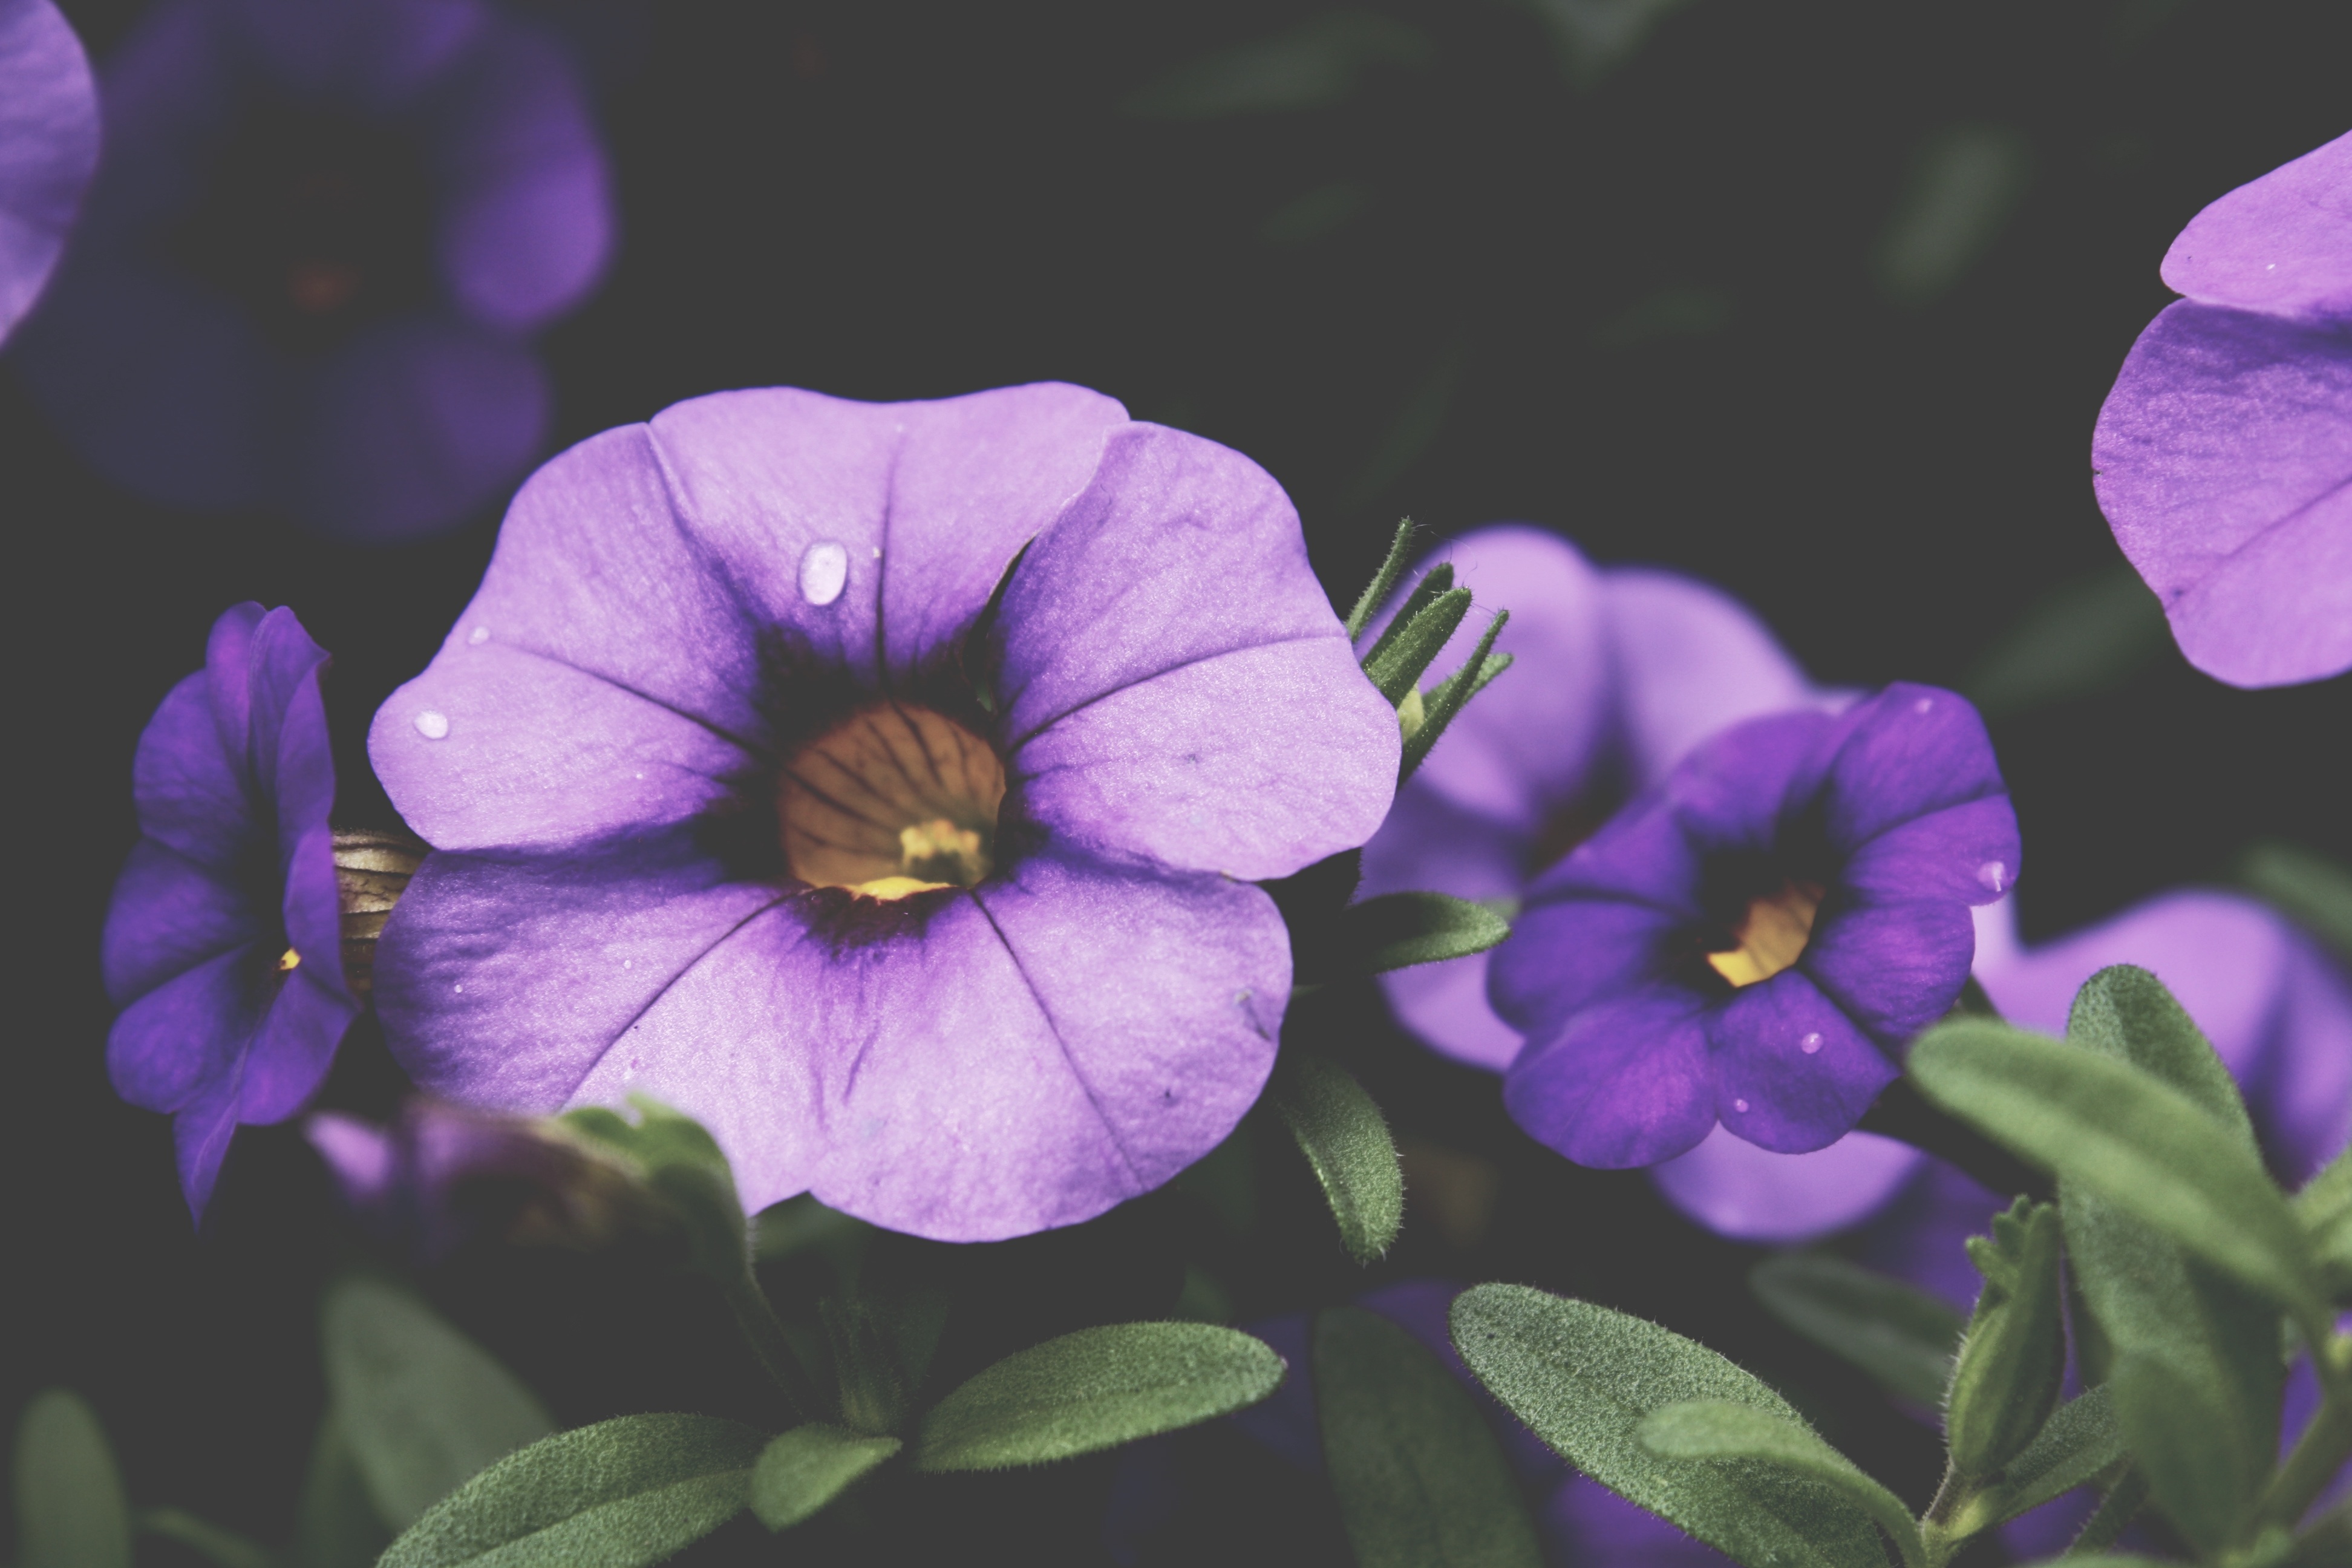
blossom, plant, flower, purple, petal, bloom, botany, flora, wildflower, viola, macro photography, flowering plant, annual plant, land plant, violet family